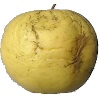
Label: golden_apple